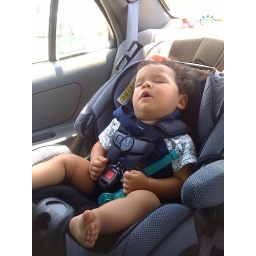
Dyllan in his big boy car seat!!!